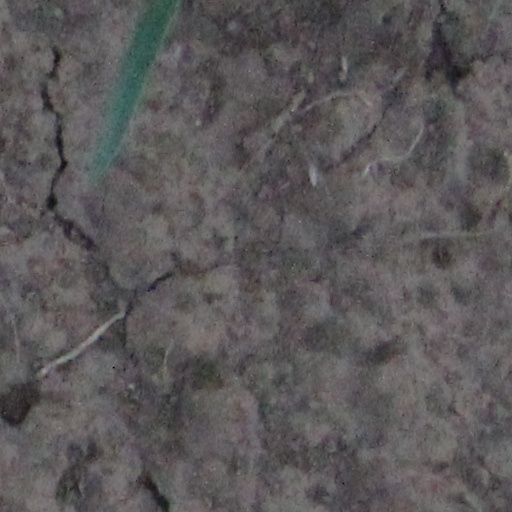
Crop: wheat